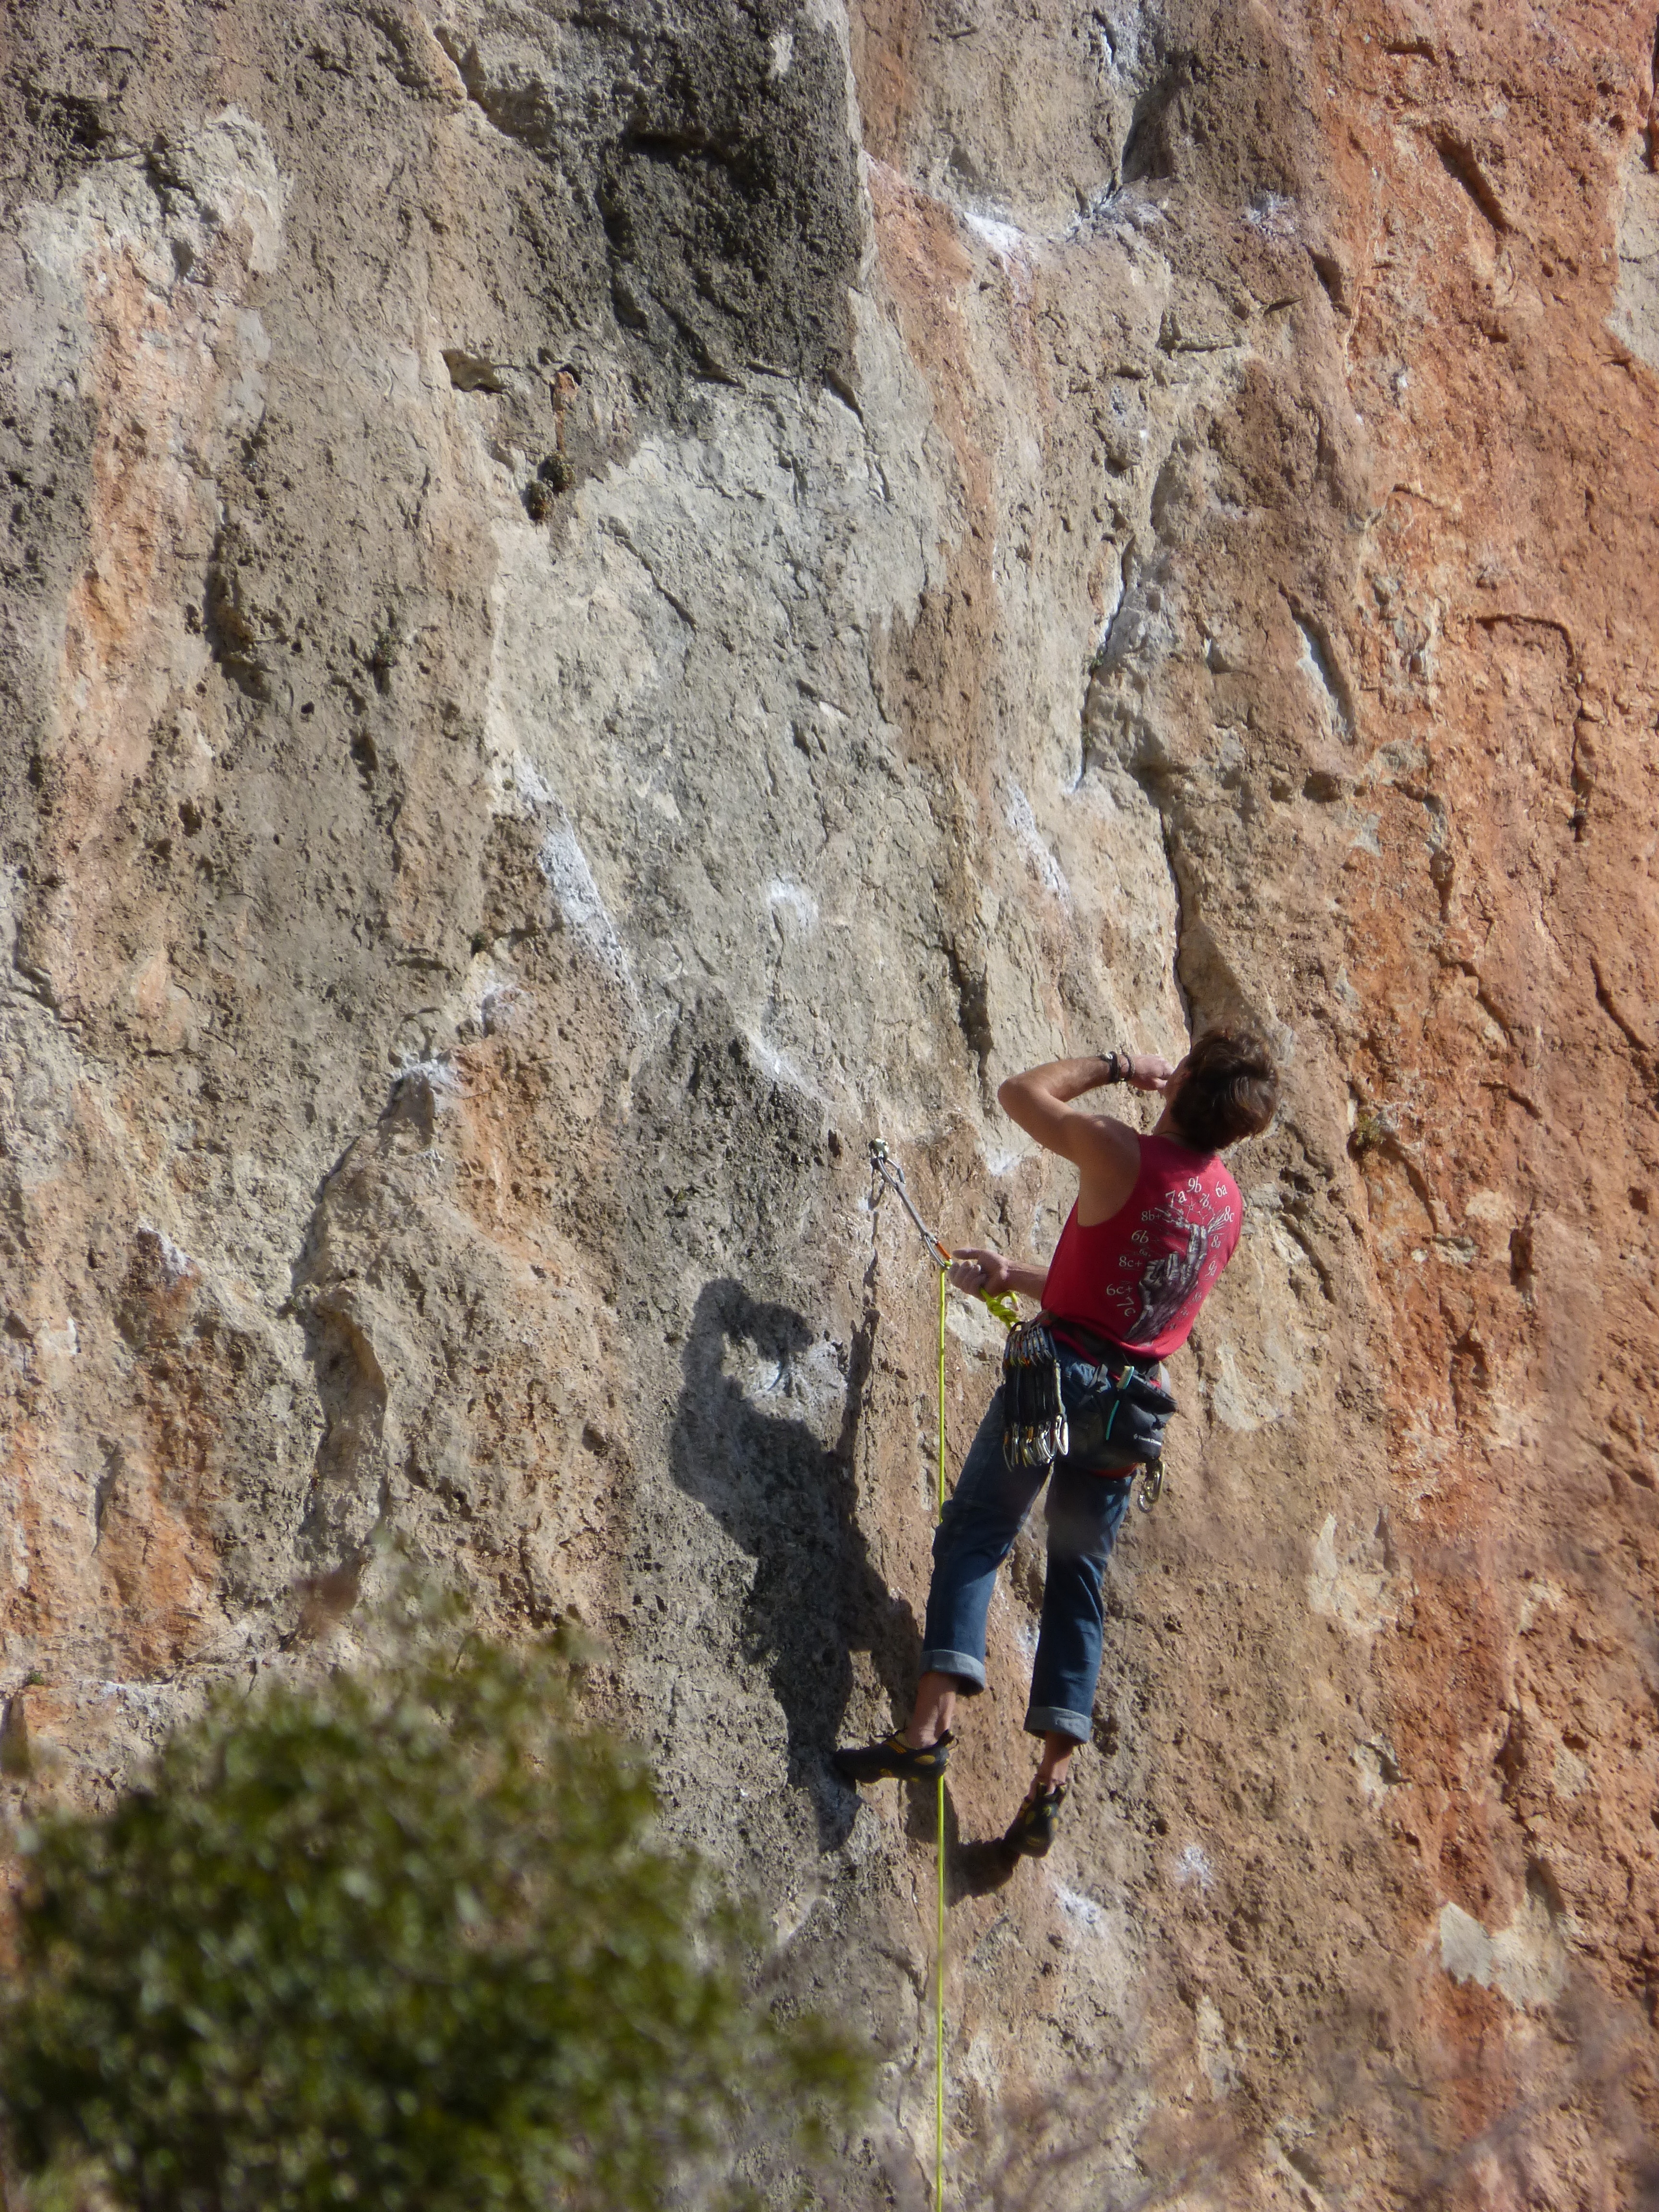
adventure, recreation, climbing, rock climbing, climber, extreme sport, terrain, rock wall, sports, siurana, escalation, scalar, outdoor recreation, individual sports, sport climbing, free solo climbing